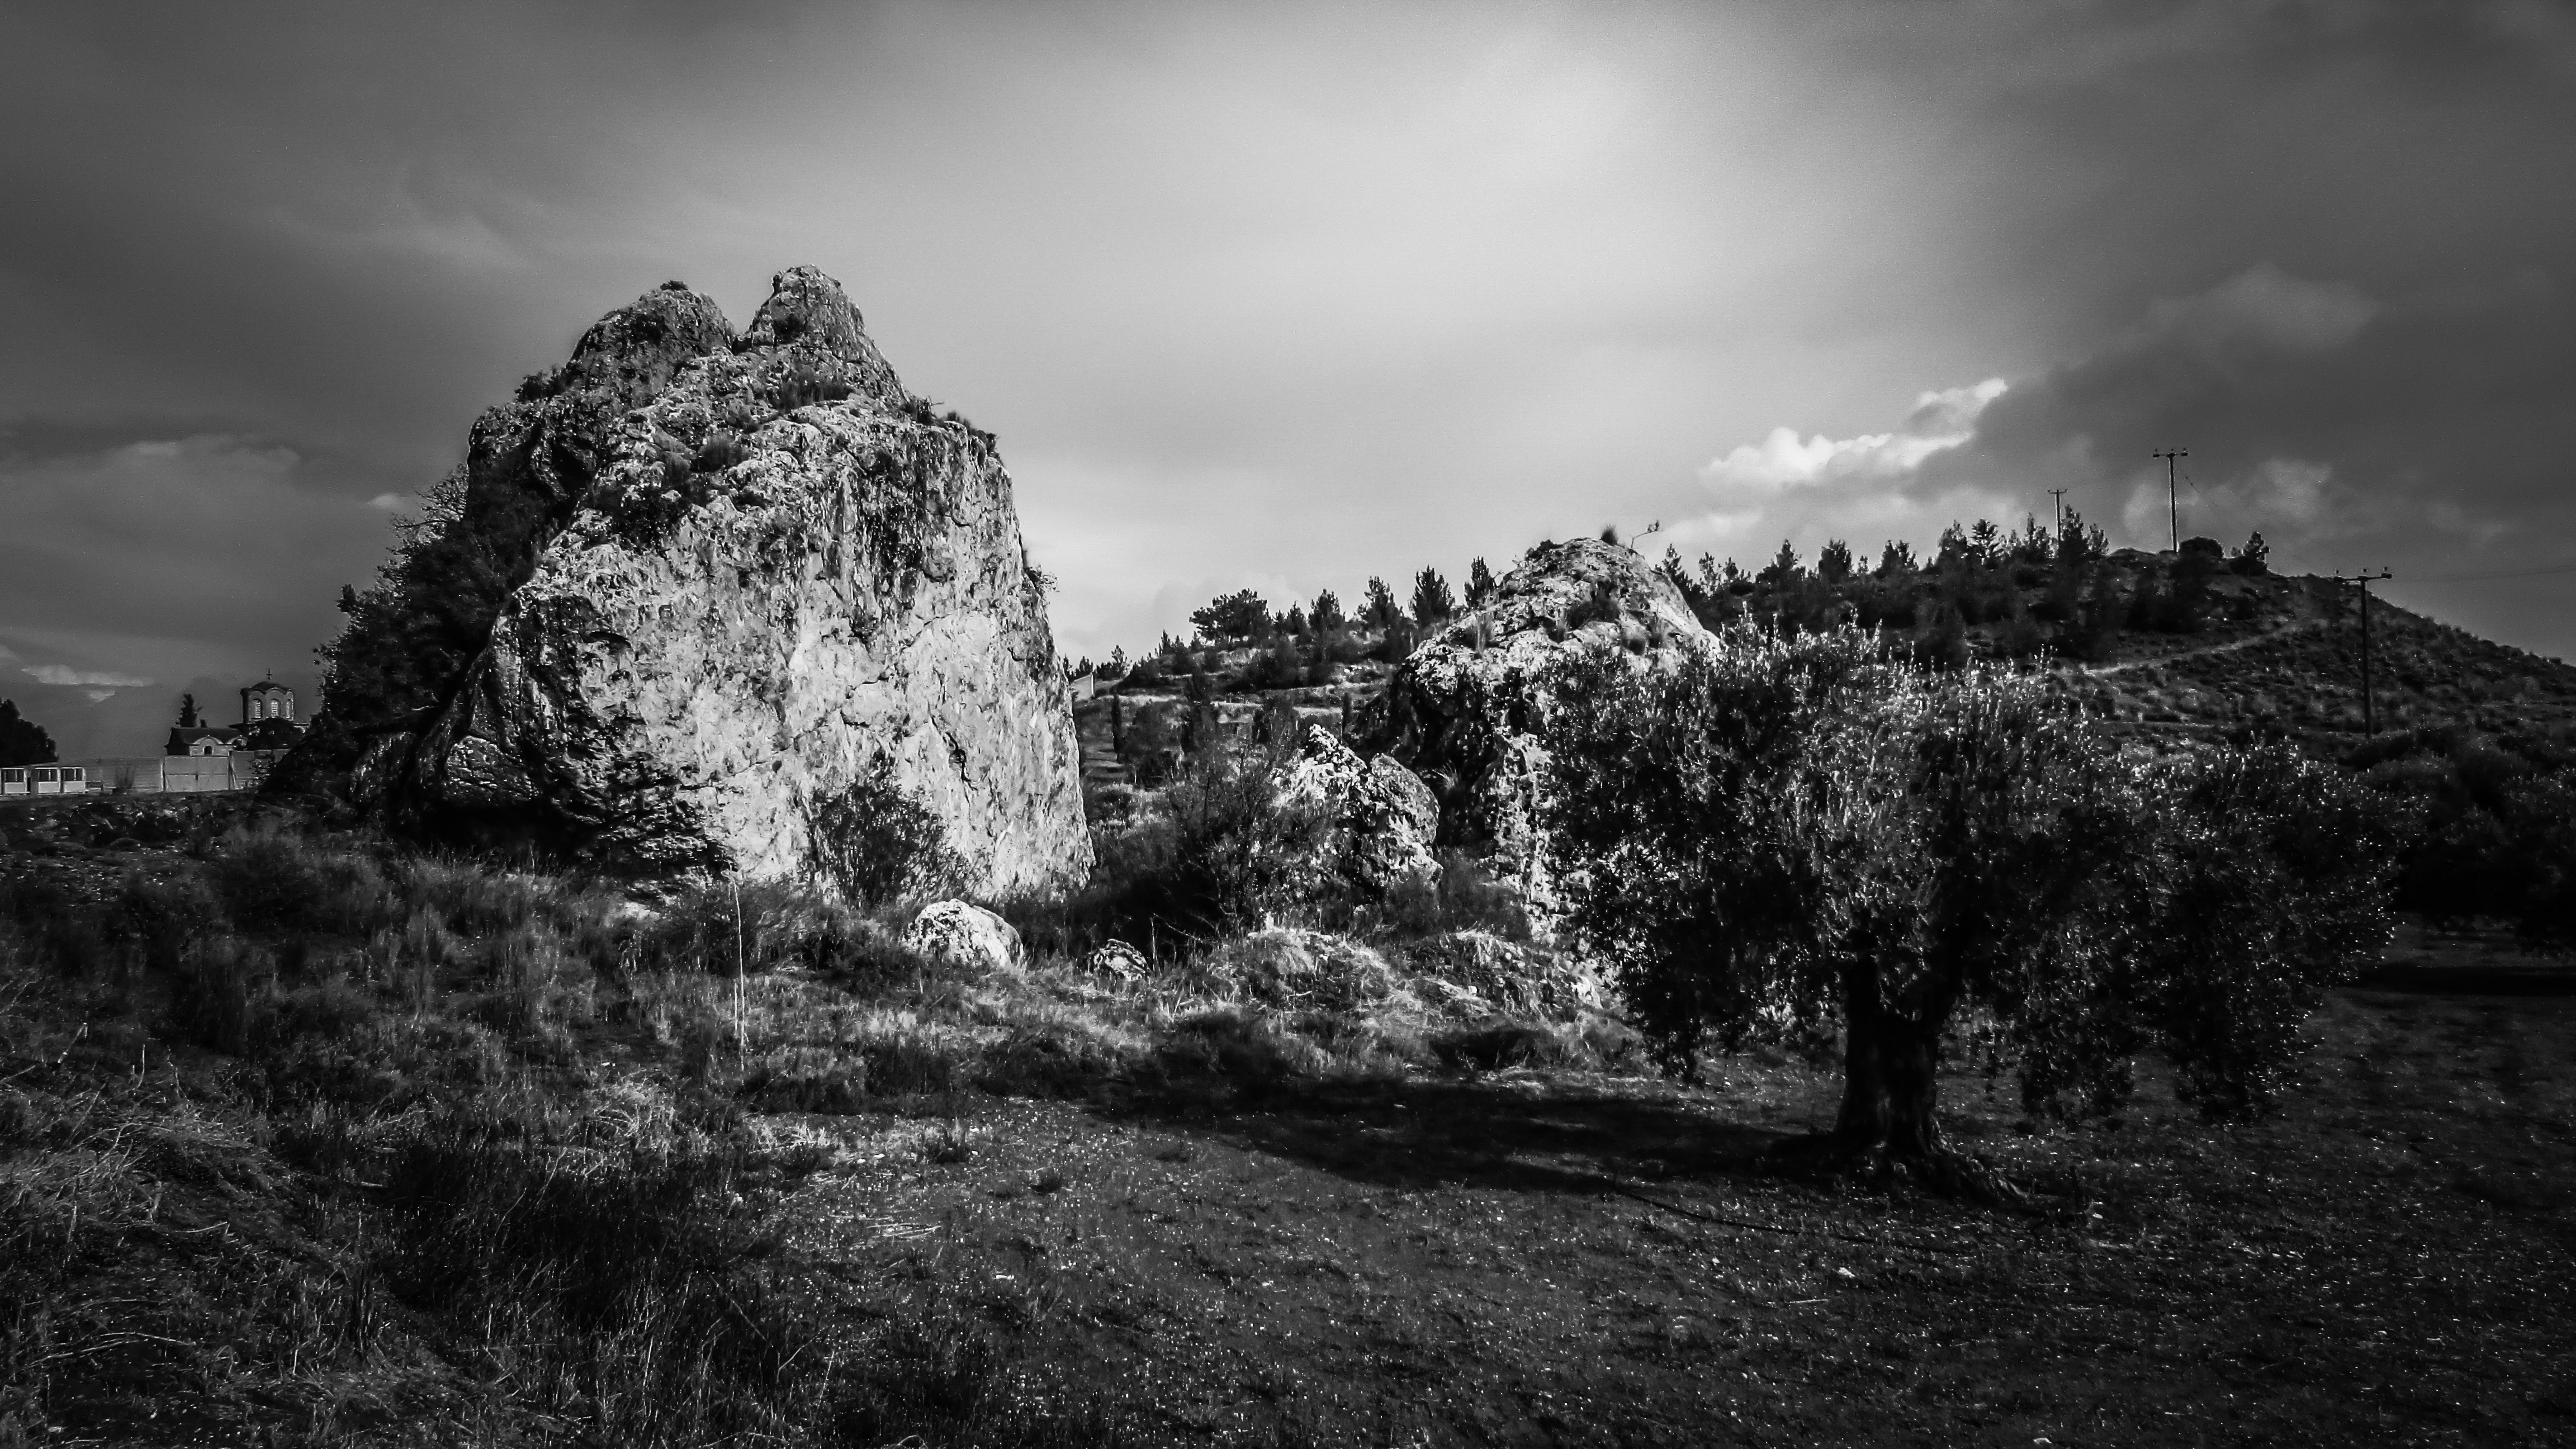
landscape, tree, nature, forest, grass, rock, wilderness, mountain, winter, cloud, black and white, sky, photography, countryside, sunlight, cloudy, hill, atmosphere, scenery, monochrome, highland, national park, cyprus, phenomenon, olive trees, meteorological phenomenon, monochrome photography, stock photography, woody plant